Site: brandenburg
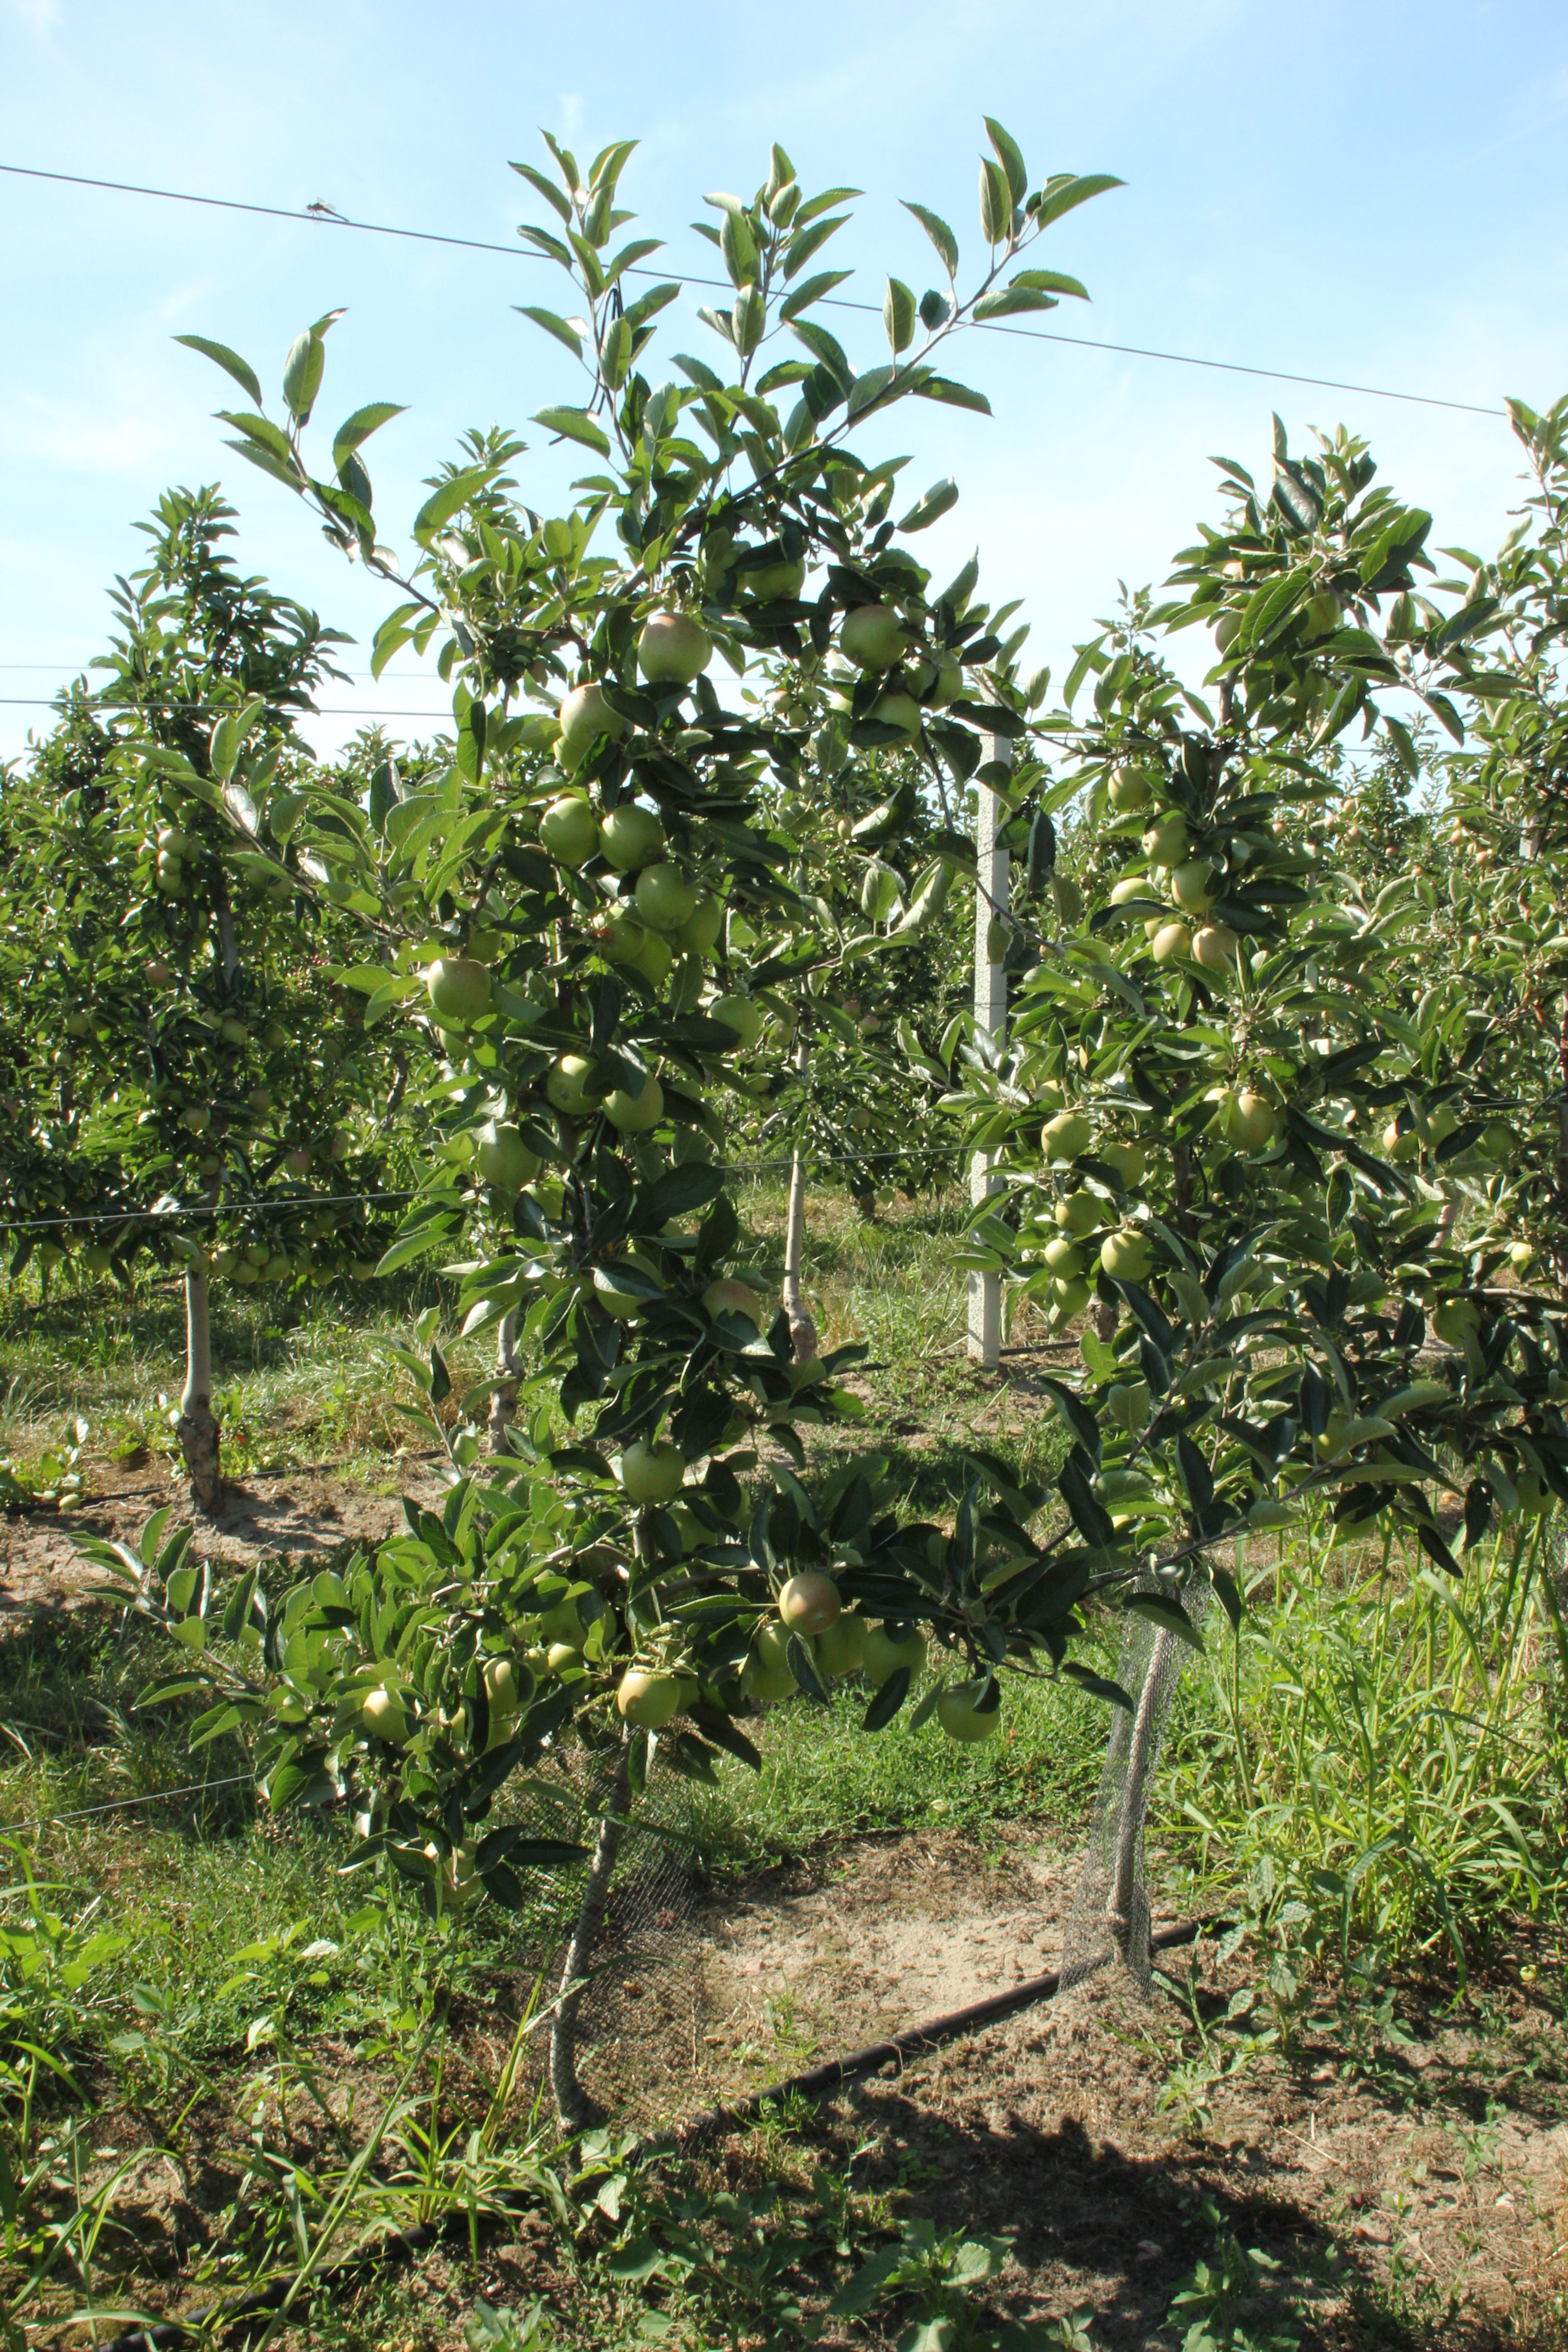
Growth stage (BBCH 77): Development of fruit